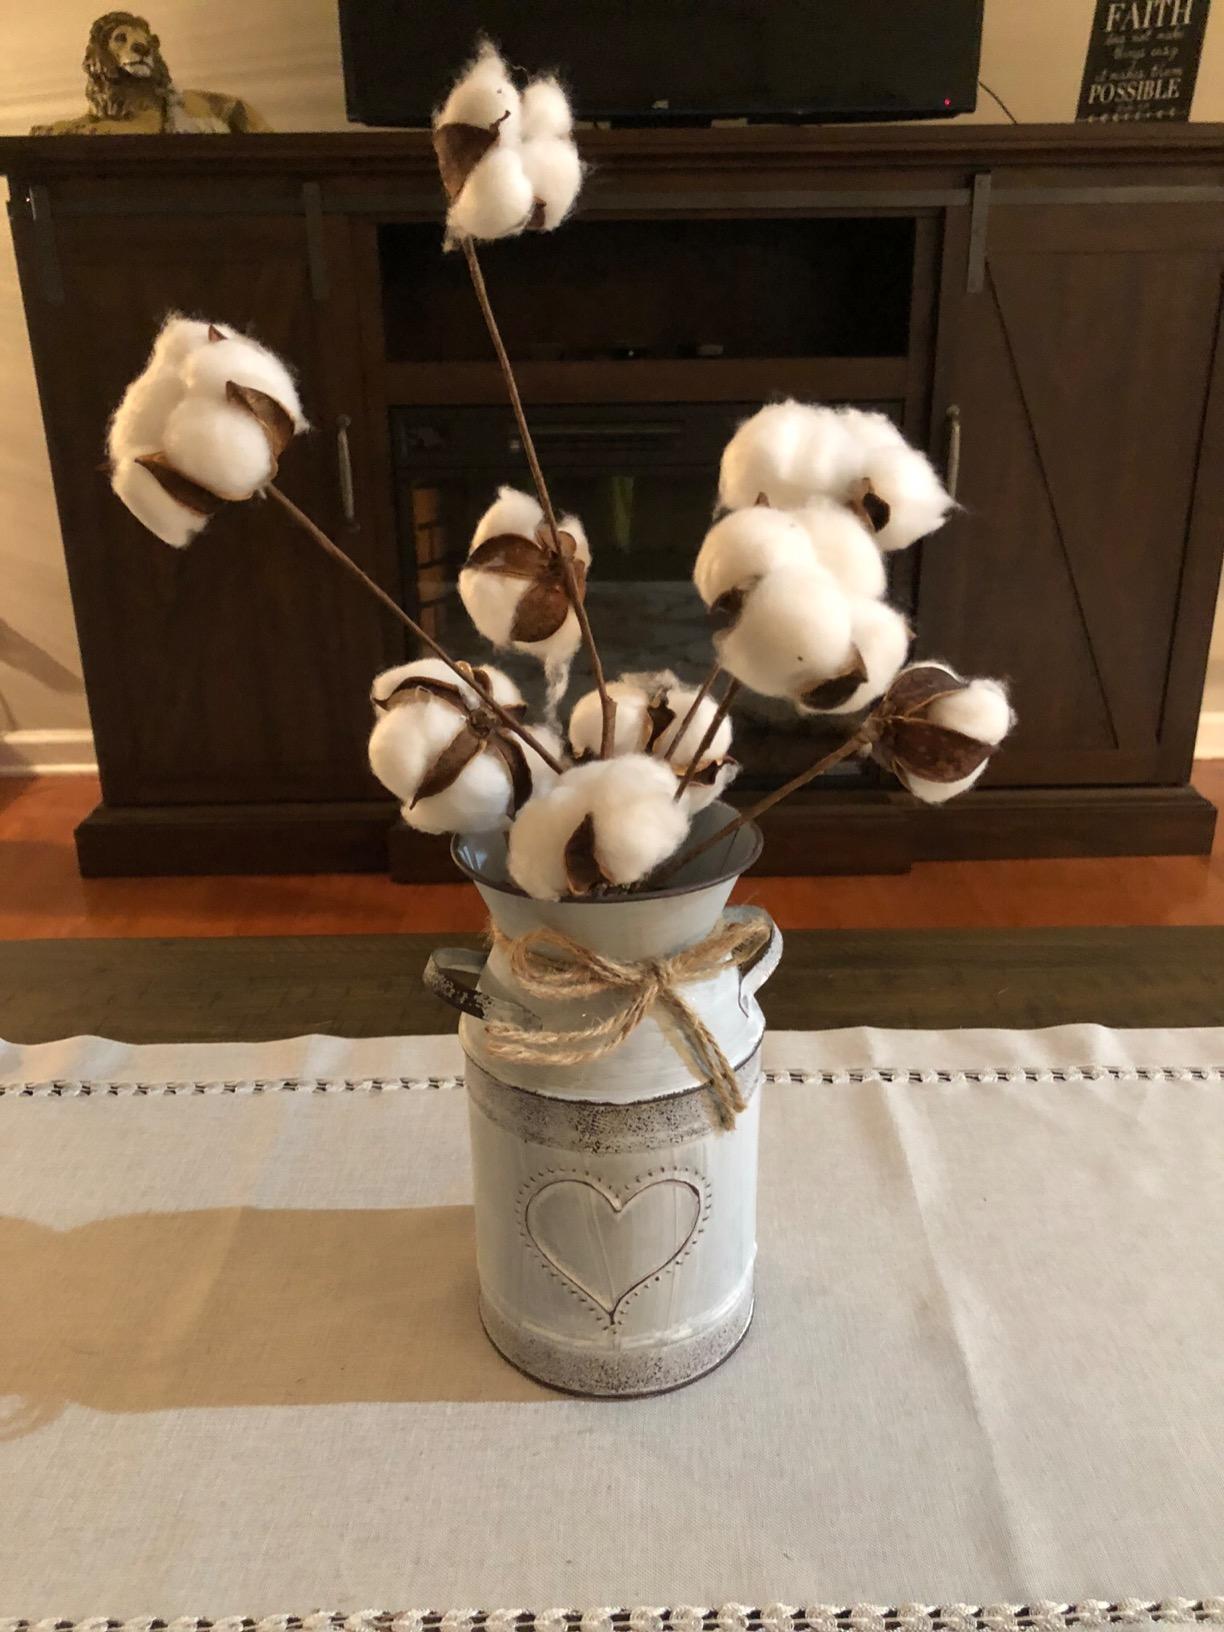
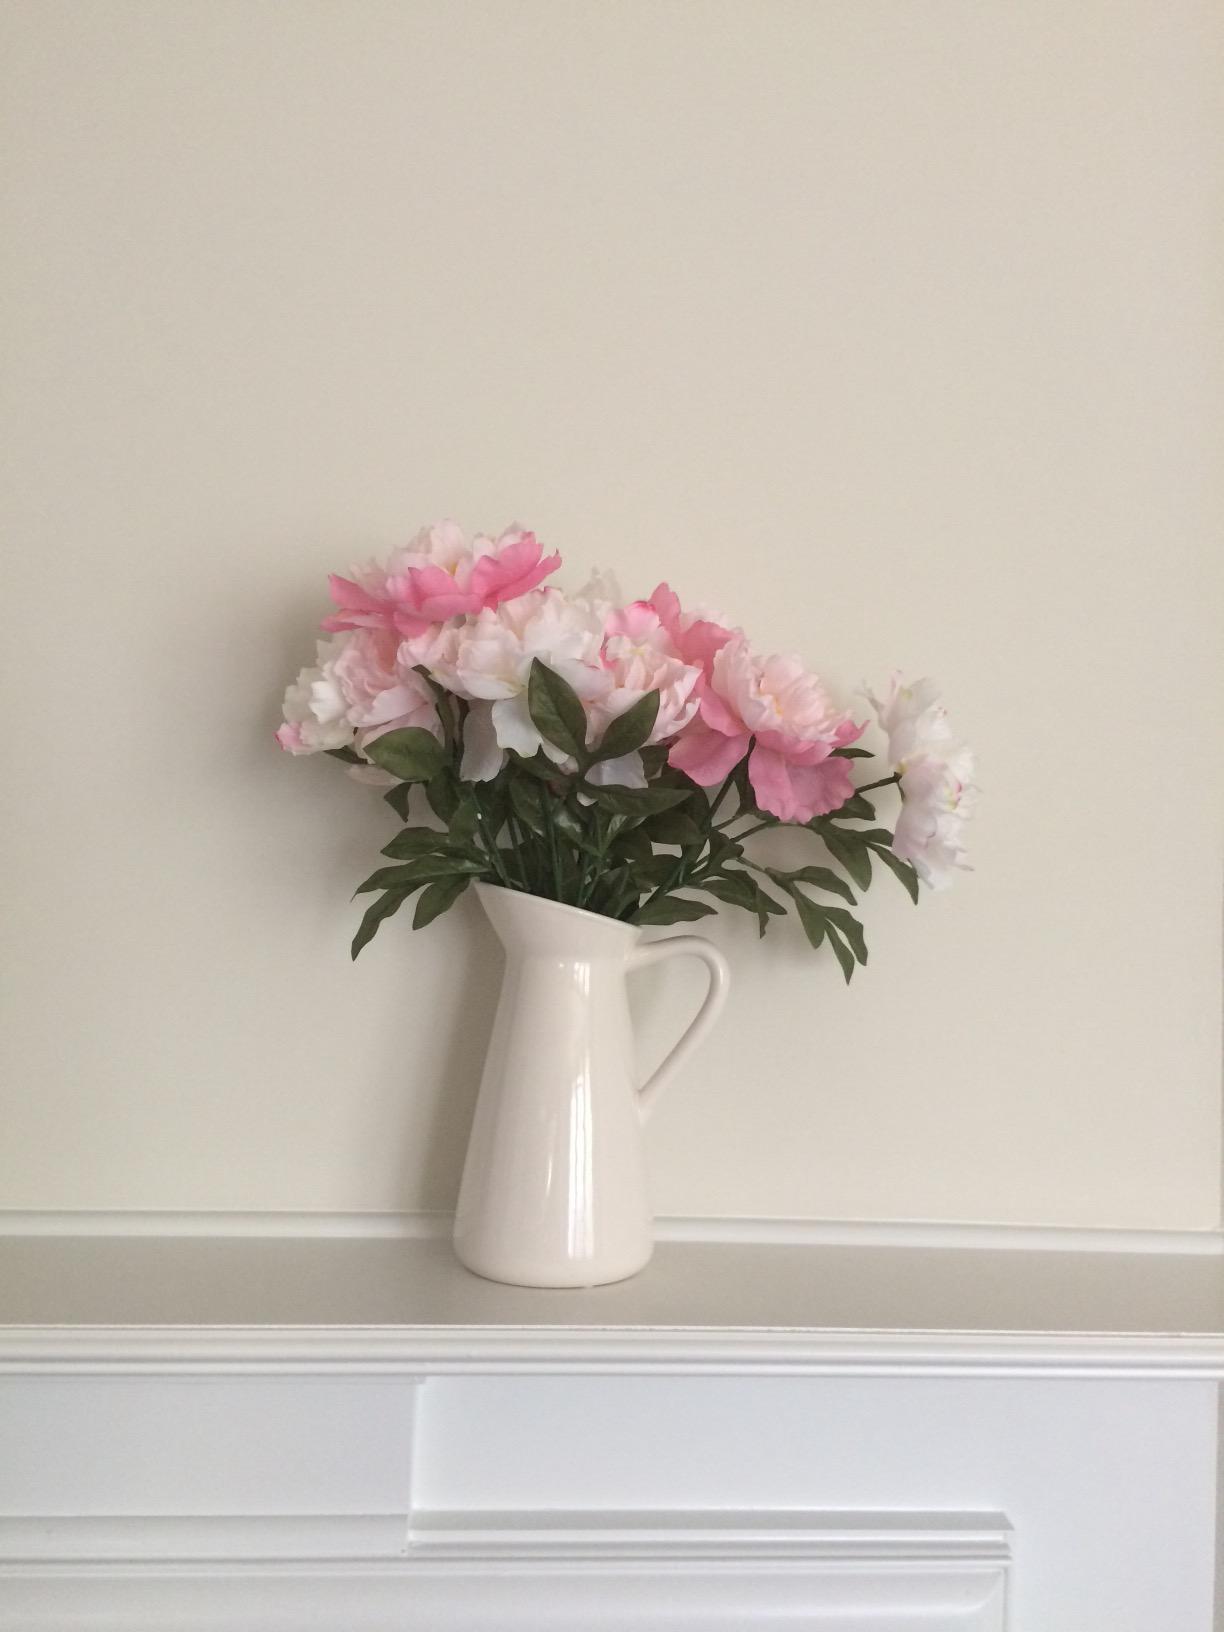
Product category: vase
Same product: no